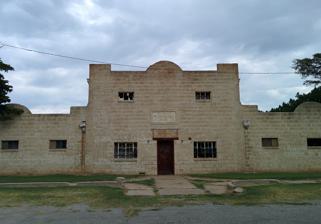
Building: El Reno Municipal Swimming Pool Bath House
Country: United States of America
Year built: 1935
United States historic place El Reno Municipal Swimming Pool Bath House U.S. National Register of Historic Places Main entrance on west side of Municipal Bath House Show map of Oklahoma Show map of the United States Location 715 South Morrison El Reno , Oklahoma Coordinates 35°31′32″N 97°57′53″W / 35.52556°N 97.96472°W / 35.52556; -97.96472 Built 1935 Architect Arnold Sawalliach NRHP reference No. 00000178 Added to NRHP March 16, 2000 The El Reno Municipal Swimming Pool Bath House is a bath house in El Reno , Oklahoma . Built in 1935, it was listed on the National Register of Historic Places in 2000. It is one of two Mission / Spanish Revival structures in El Reno. The bath house was built as part of the swimming pool complex for the city by Federal Emergency Relief Administration workers along with city employees. The pool complex closed in 1991 and the pool itself was filled with dirt, but the original brick bath house remains. As one of the last Depression-era bath houses still standing in Oklahoma, it is listed on the 2015 List of Oklahoma's Most Endangered Places. References